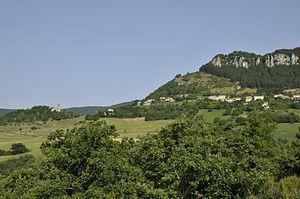
le village
Gigors-et-Lozeron est une commune française située dans le département de la Drôme en région Auvergne-Rhône-Alpes.